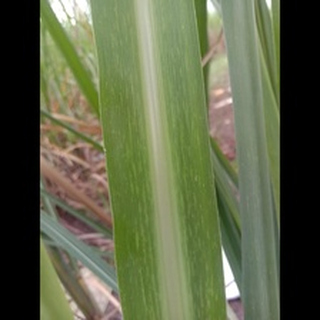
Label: sugarcane_mosaic